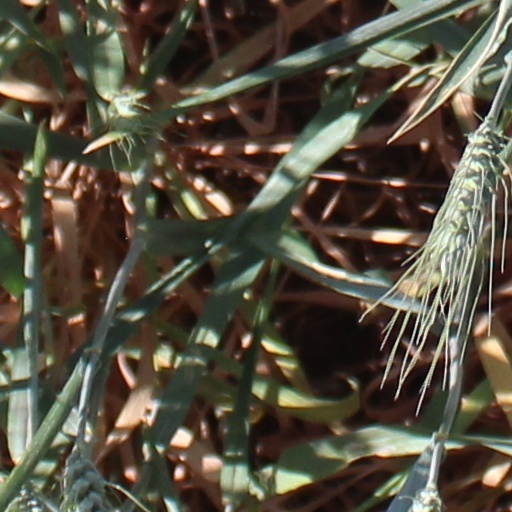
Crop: wheat